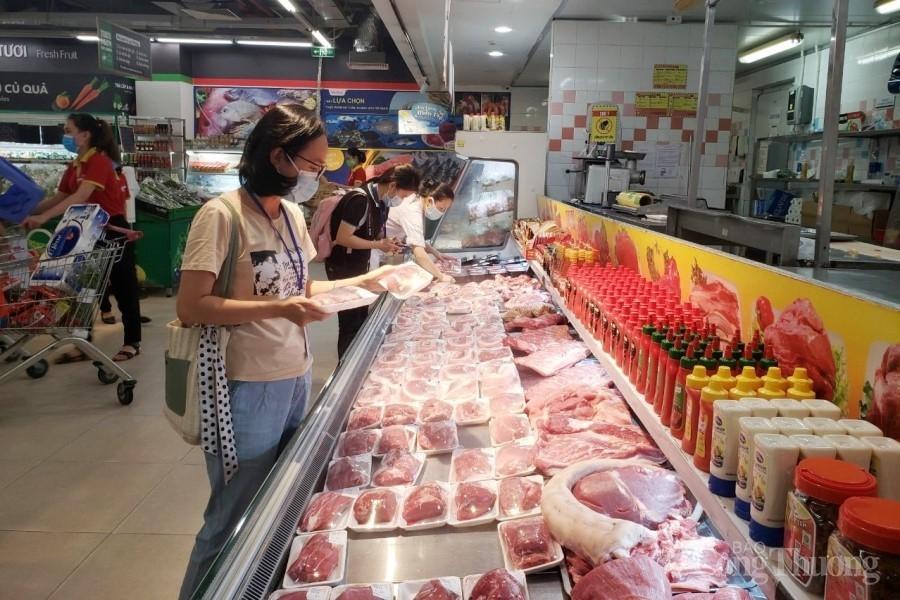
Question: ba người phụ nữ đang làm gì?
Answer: đang lựa thịt